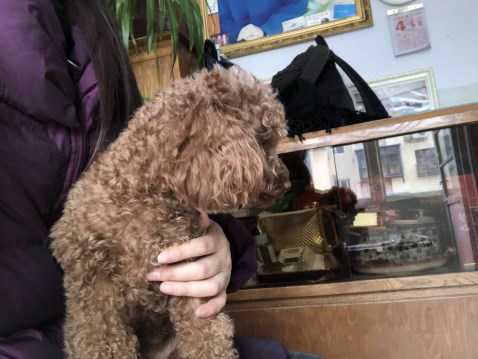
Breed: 7449-n000128-teddy